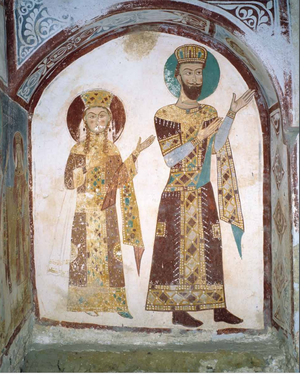
Alexandre II est un monarque géorgien de la fin du XVe et du début du XVIe siècle qui règne comme roi non-couronné de Géorgie et roi d'Iméréthie. Il est membre de la dynastie des Bagrations, qui gouverne la Géorgie dans plusieurs formes depuis le Xe siècle, et le fondateur de la 00.